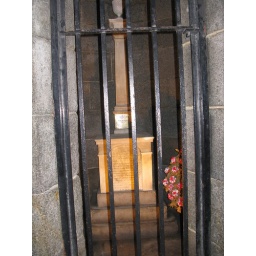
masonic stature in bunker hill monument